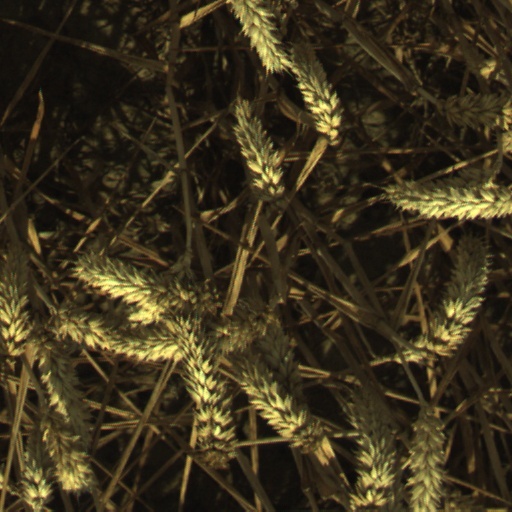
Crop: wheat